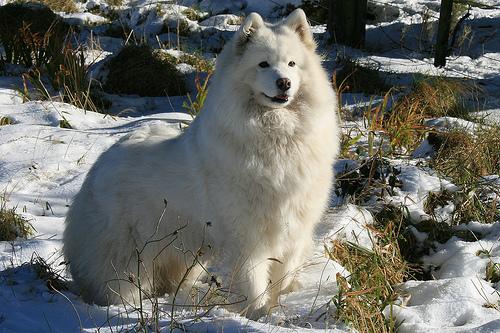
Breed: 2192-n000088-Samoyed